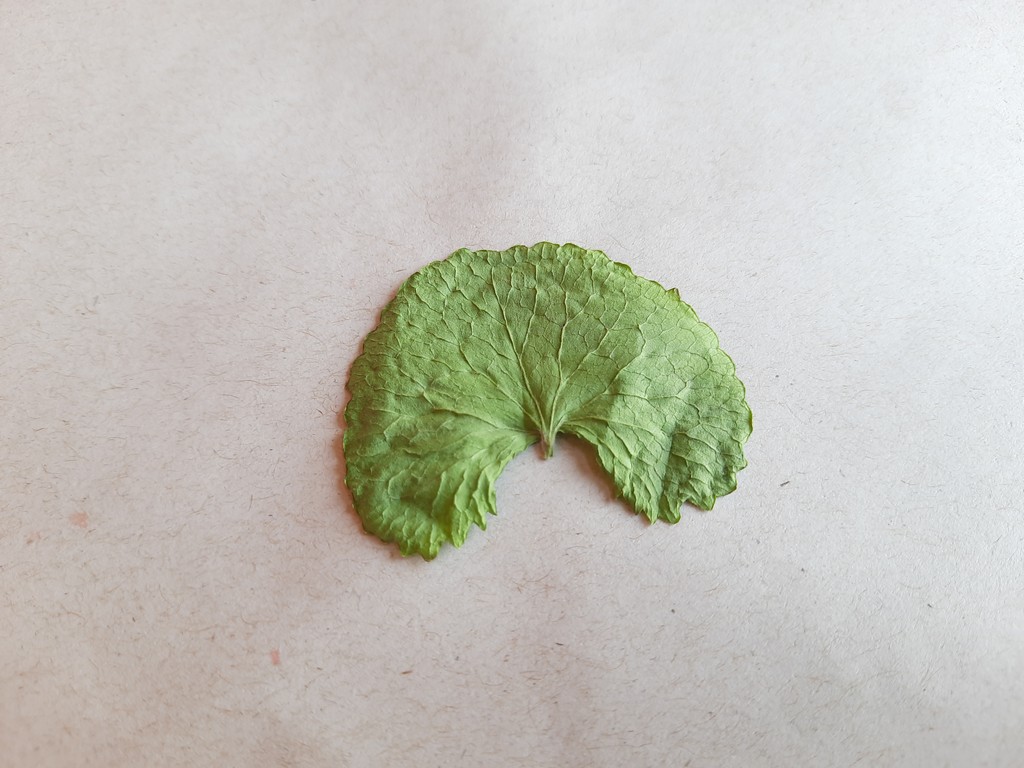
Label: Dried